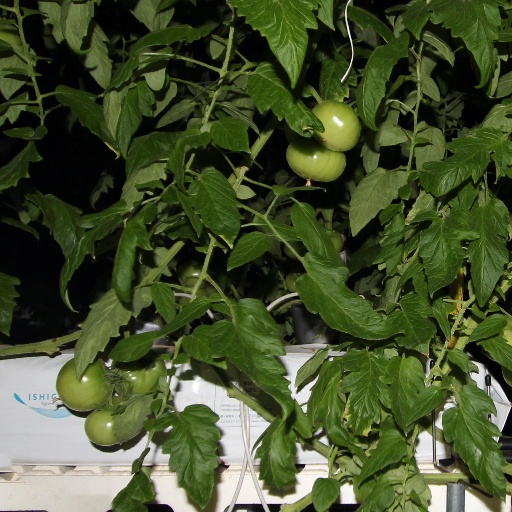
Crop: tomato